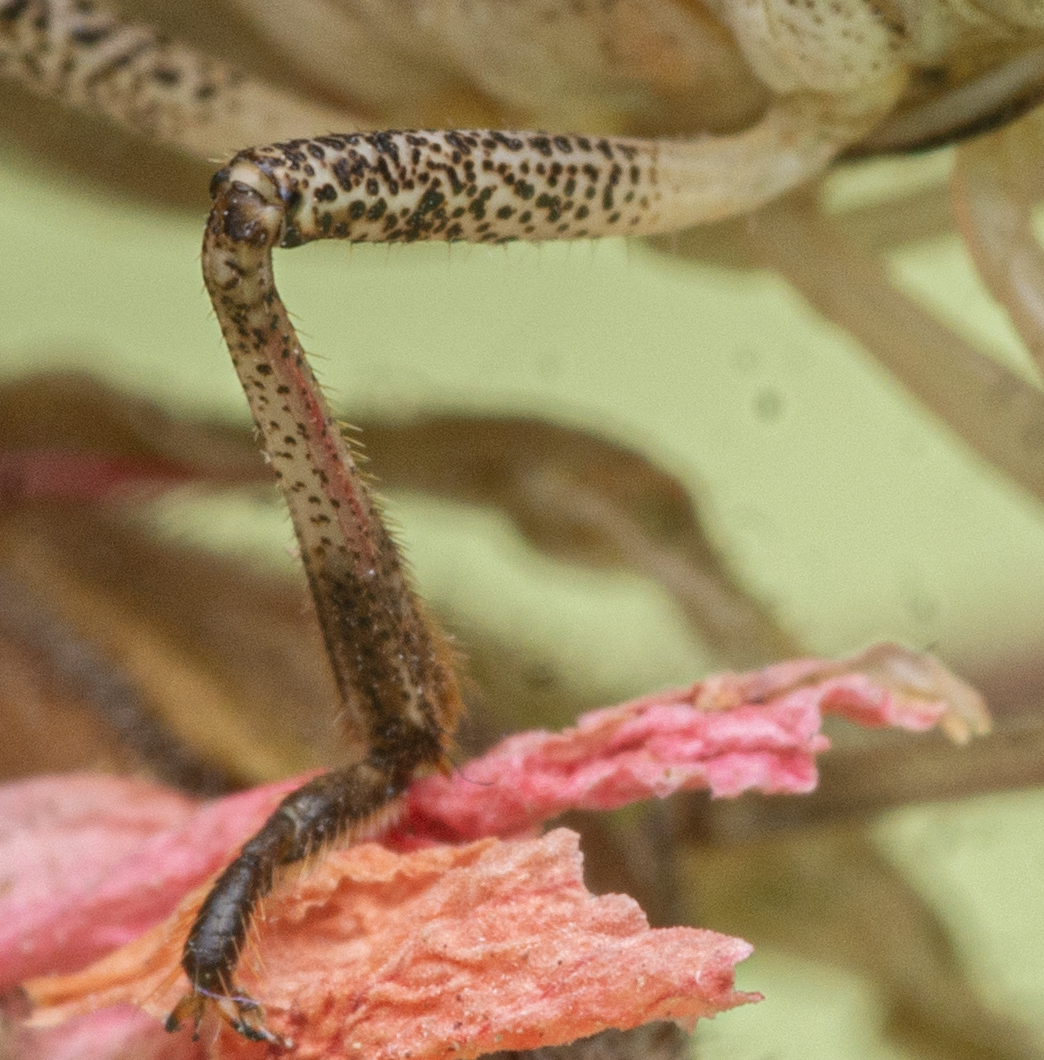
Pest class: stink_bug